Celeste Comegys Peardon

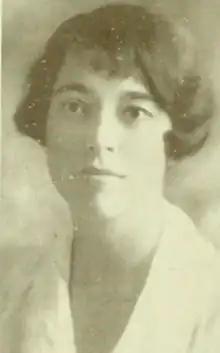
Celeste Comegys, from the 1926 yearbook of Barnard College

Mary Celeste Comegys Peardon (March 25, 1898 – December 29, 1988) was an American writer of books for children and classroom use.